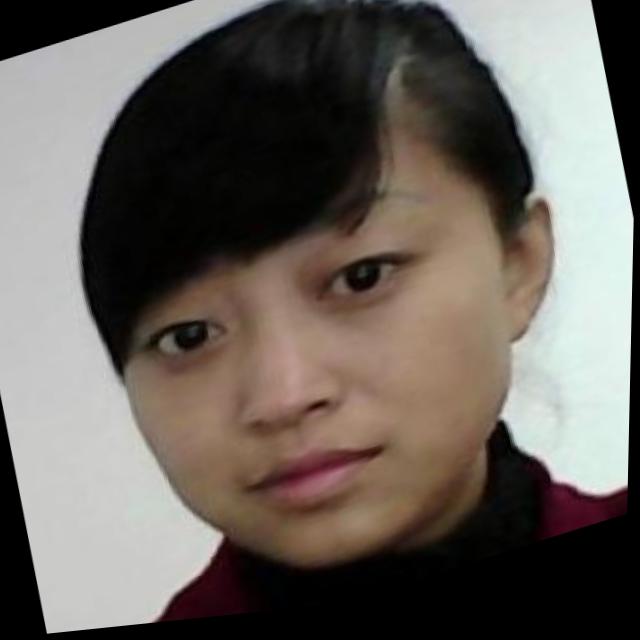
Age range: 21-44